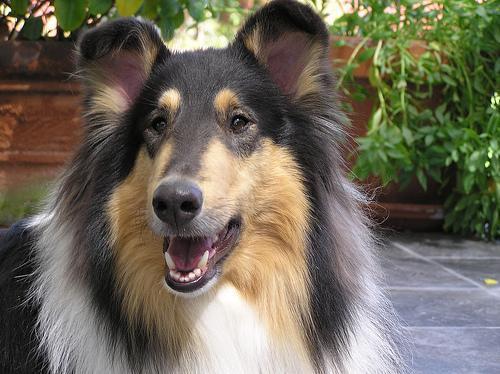
collie